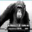
Label: chimpanzee